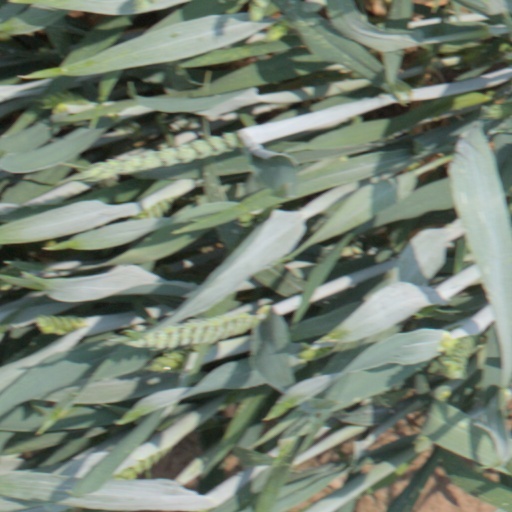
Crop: wheat